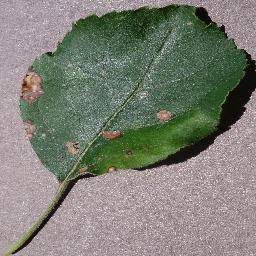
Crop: apple
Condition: black_rot